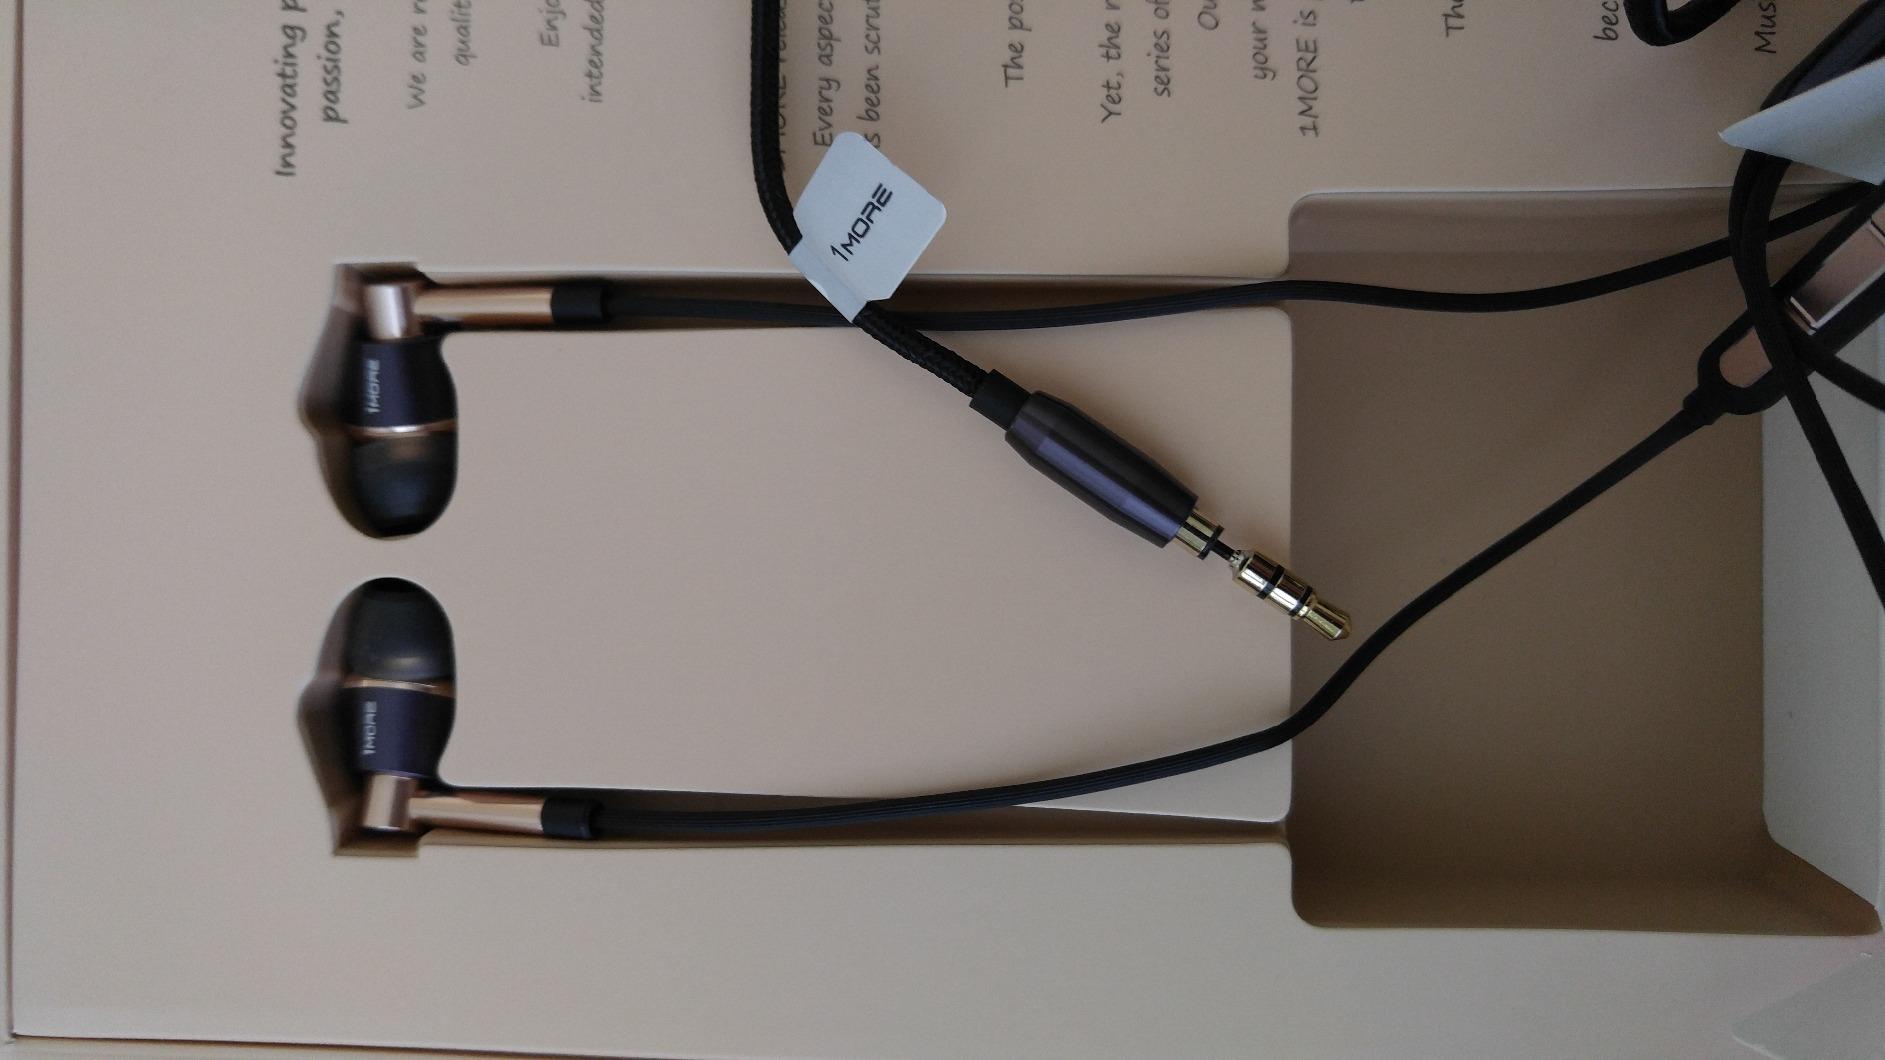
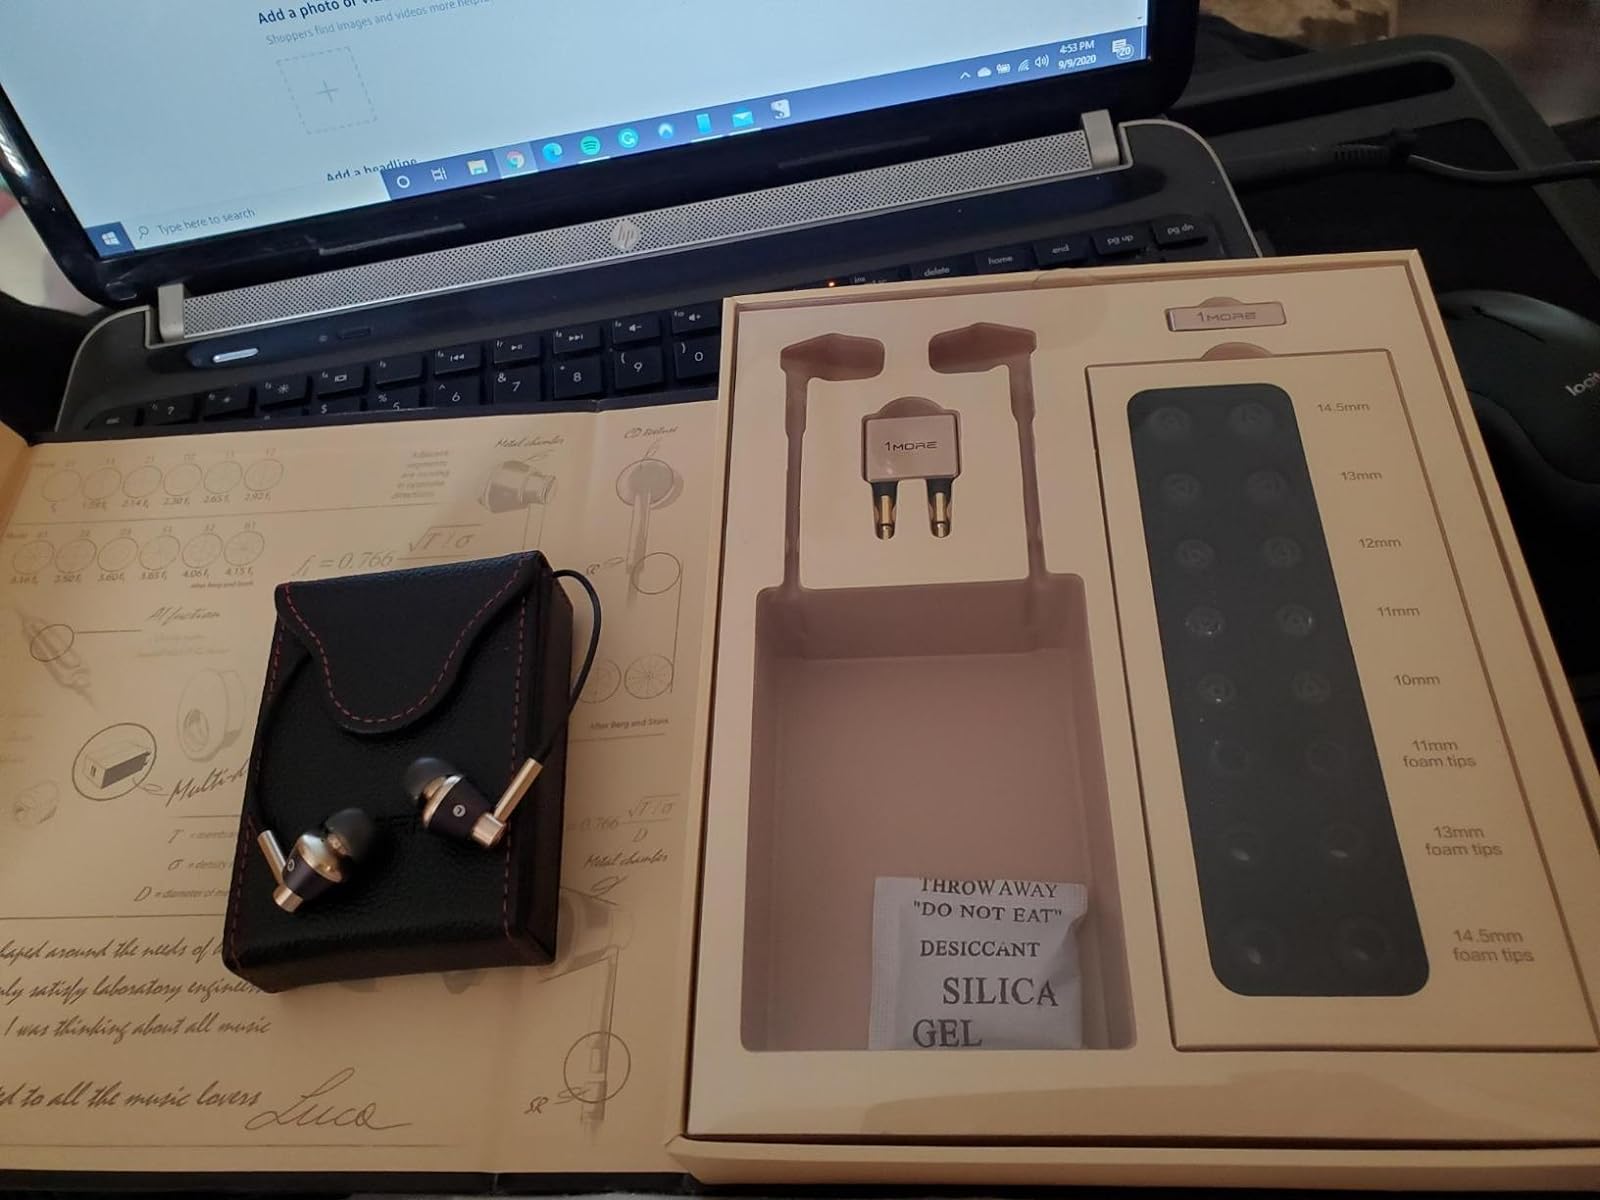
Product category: headphones
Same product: yes